History of professional soccer in Seattle

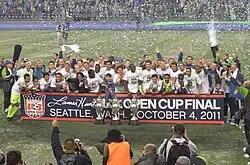
Sounders FC players with the '09, '10, and '11 U.S. Open Cup trophies

For the second consecutive year, the Sounders were chosen to host the opening match of the MLS season, which was held on Thursday, March 25 and nationally televised on ESPN2. Joe Roth, Sounders FC Majority Owner stated, "Being selected to participate in the first match of the season is a testament to the passion and energy of our fans." Their opponent was the expansion franchise Philadelphia Union, the league's 16th team as they played in their inaugural match. Seattle won the match 2–0 with goals scored by Brad Evans in the 12th minute and Freddy Montero in the 43rd minute. The attendance of 36,241 set a team record for an MLS regular-season or postseason game.